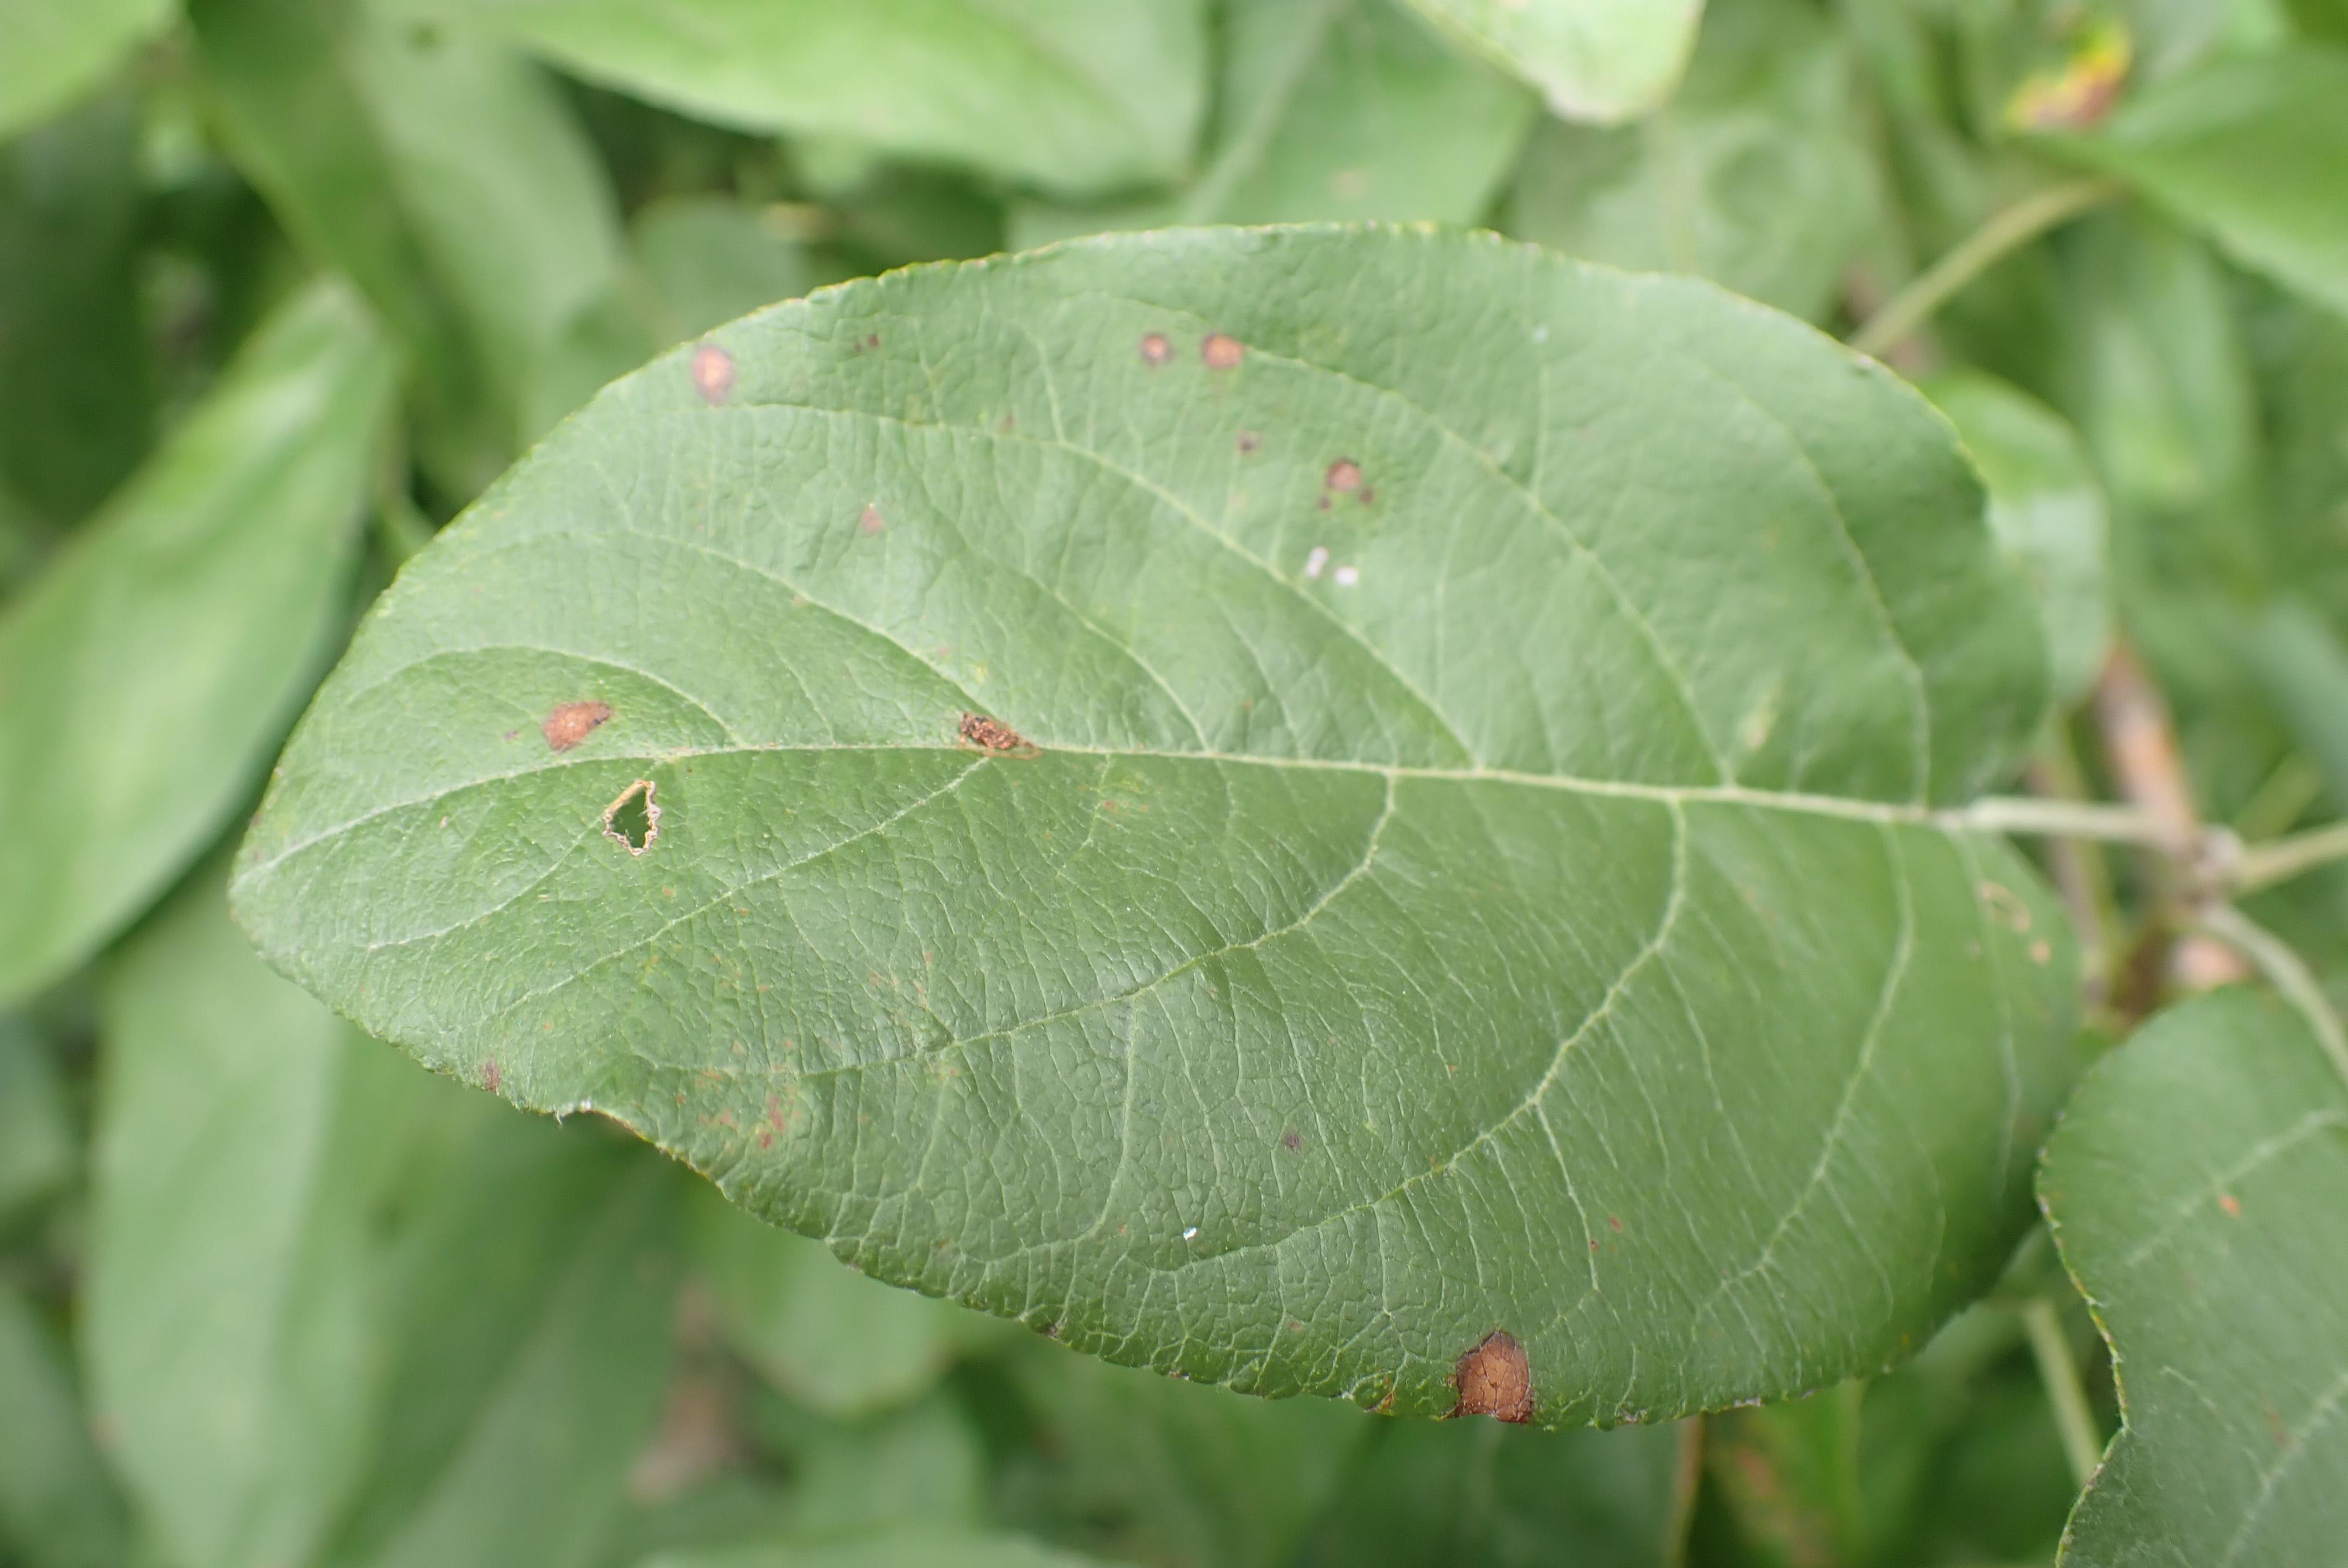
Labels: frog_eye_leaf_spot